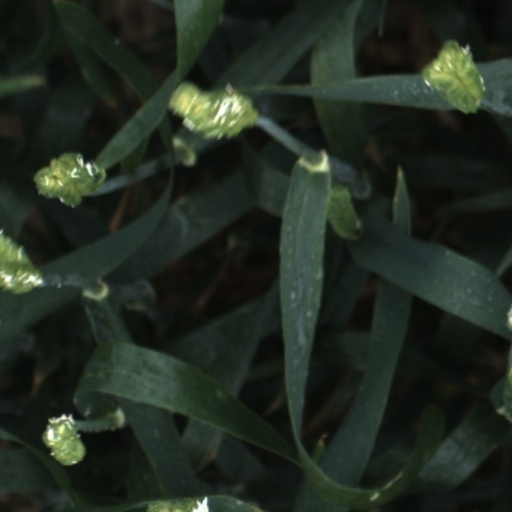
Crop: wheat